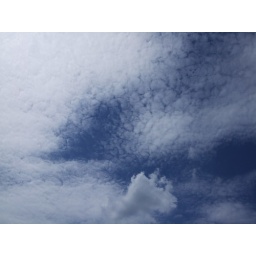
ocean in the sky 3